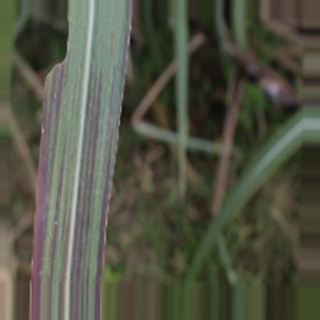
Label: sugarcane_bacterial_blight